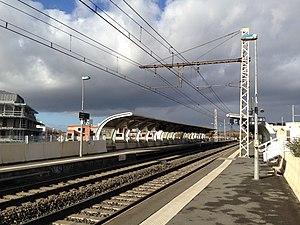
Quai de la gare de Cenon
La gare de Cenon est une gare ferroviaire française des lignes de Paris-Austerlitz à Bordeaux-Saint-Jean et de Chartres à Bordeaux-Saint-Jean, située sur le territoire de la commune de Cenon, dans le département de la Gironde en région Nouvelle-Aquitaine.